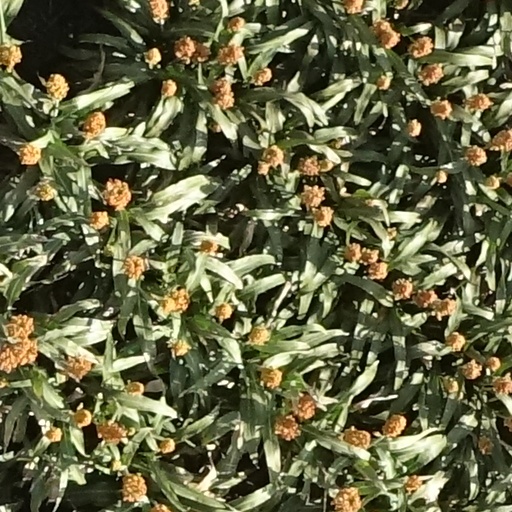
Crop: sorghum